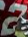
Number: 2